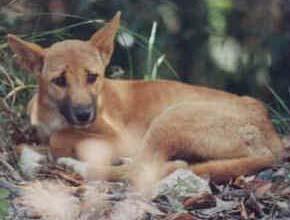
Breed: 217-n000079-dingo